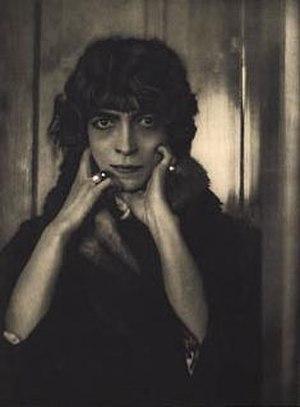
Luisa Casati, née Luisa Adele Rosa Maria von Amann le 28 janvier 1881 à Milan et morte le 1ᵉʳ juin 1957 à Londres, est une marquise italienne.